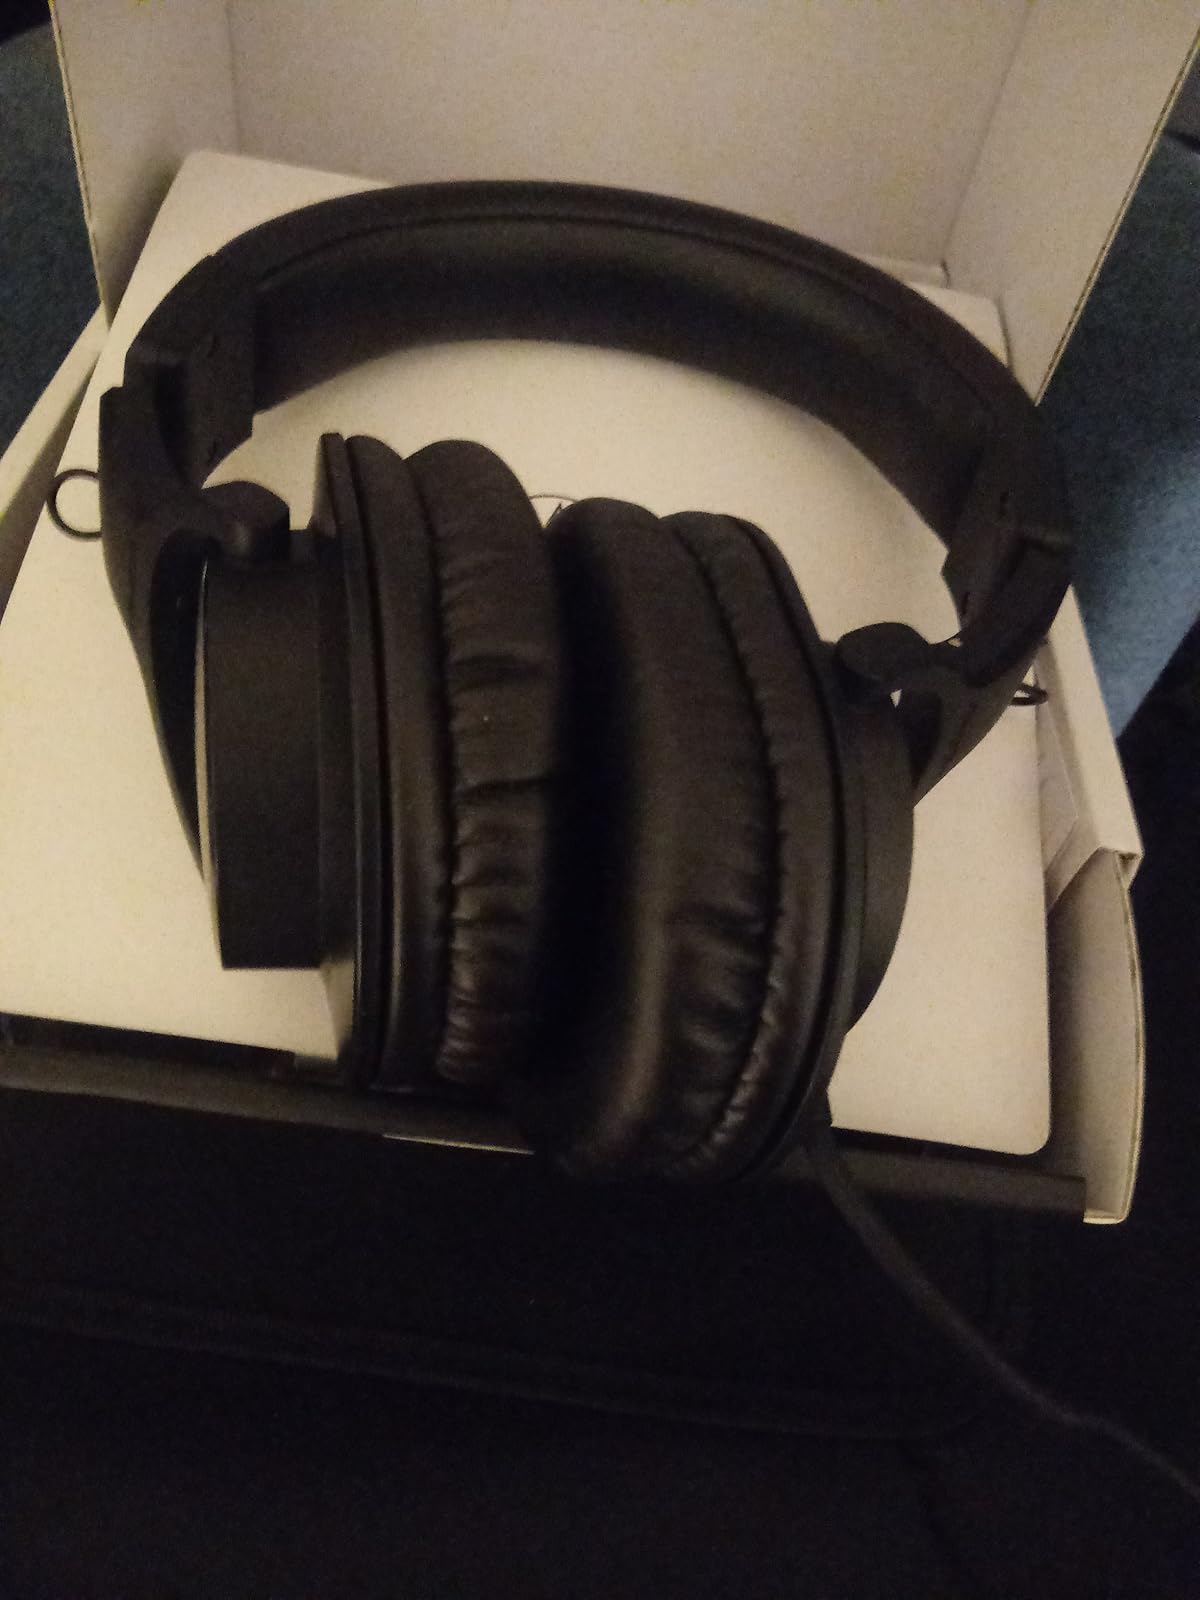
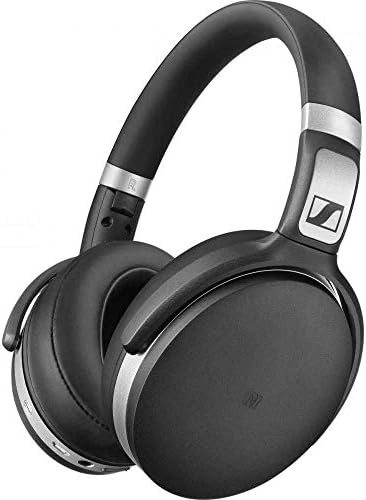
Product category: headphones
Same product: no